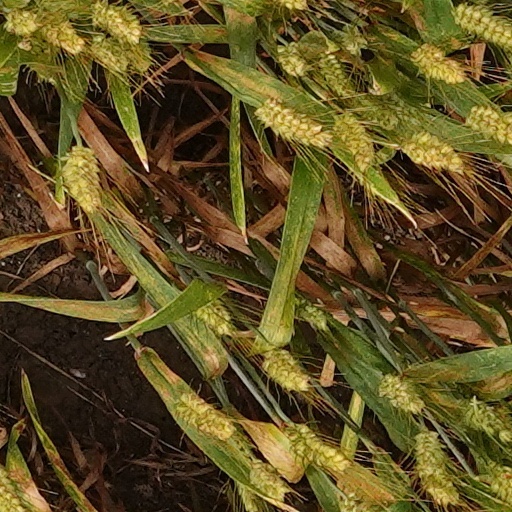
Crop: wheat